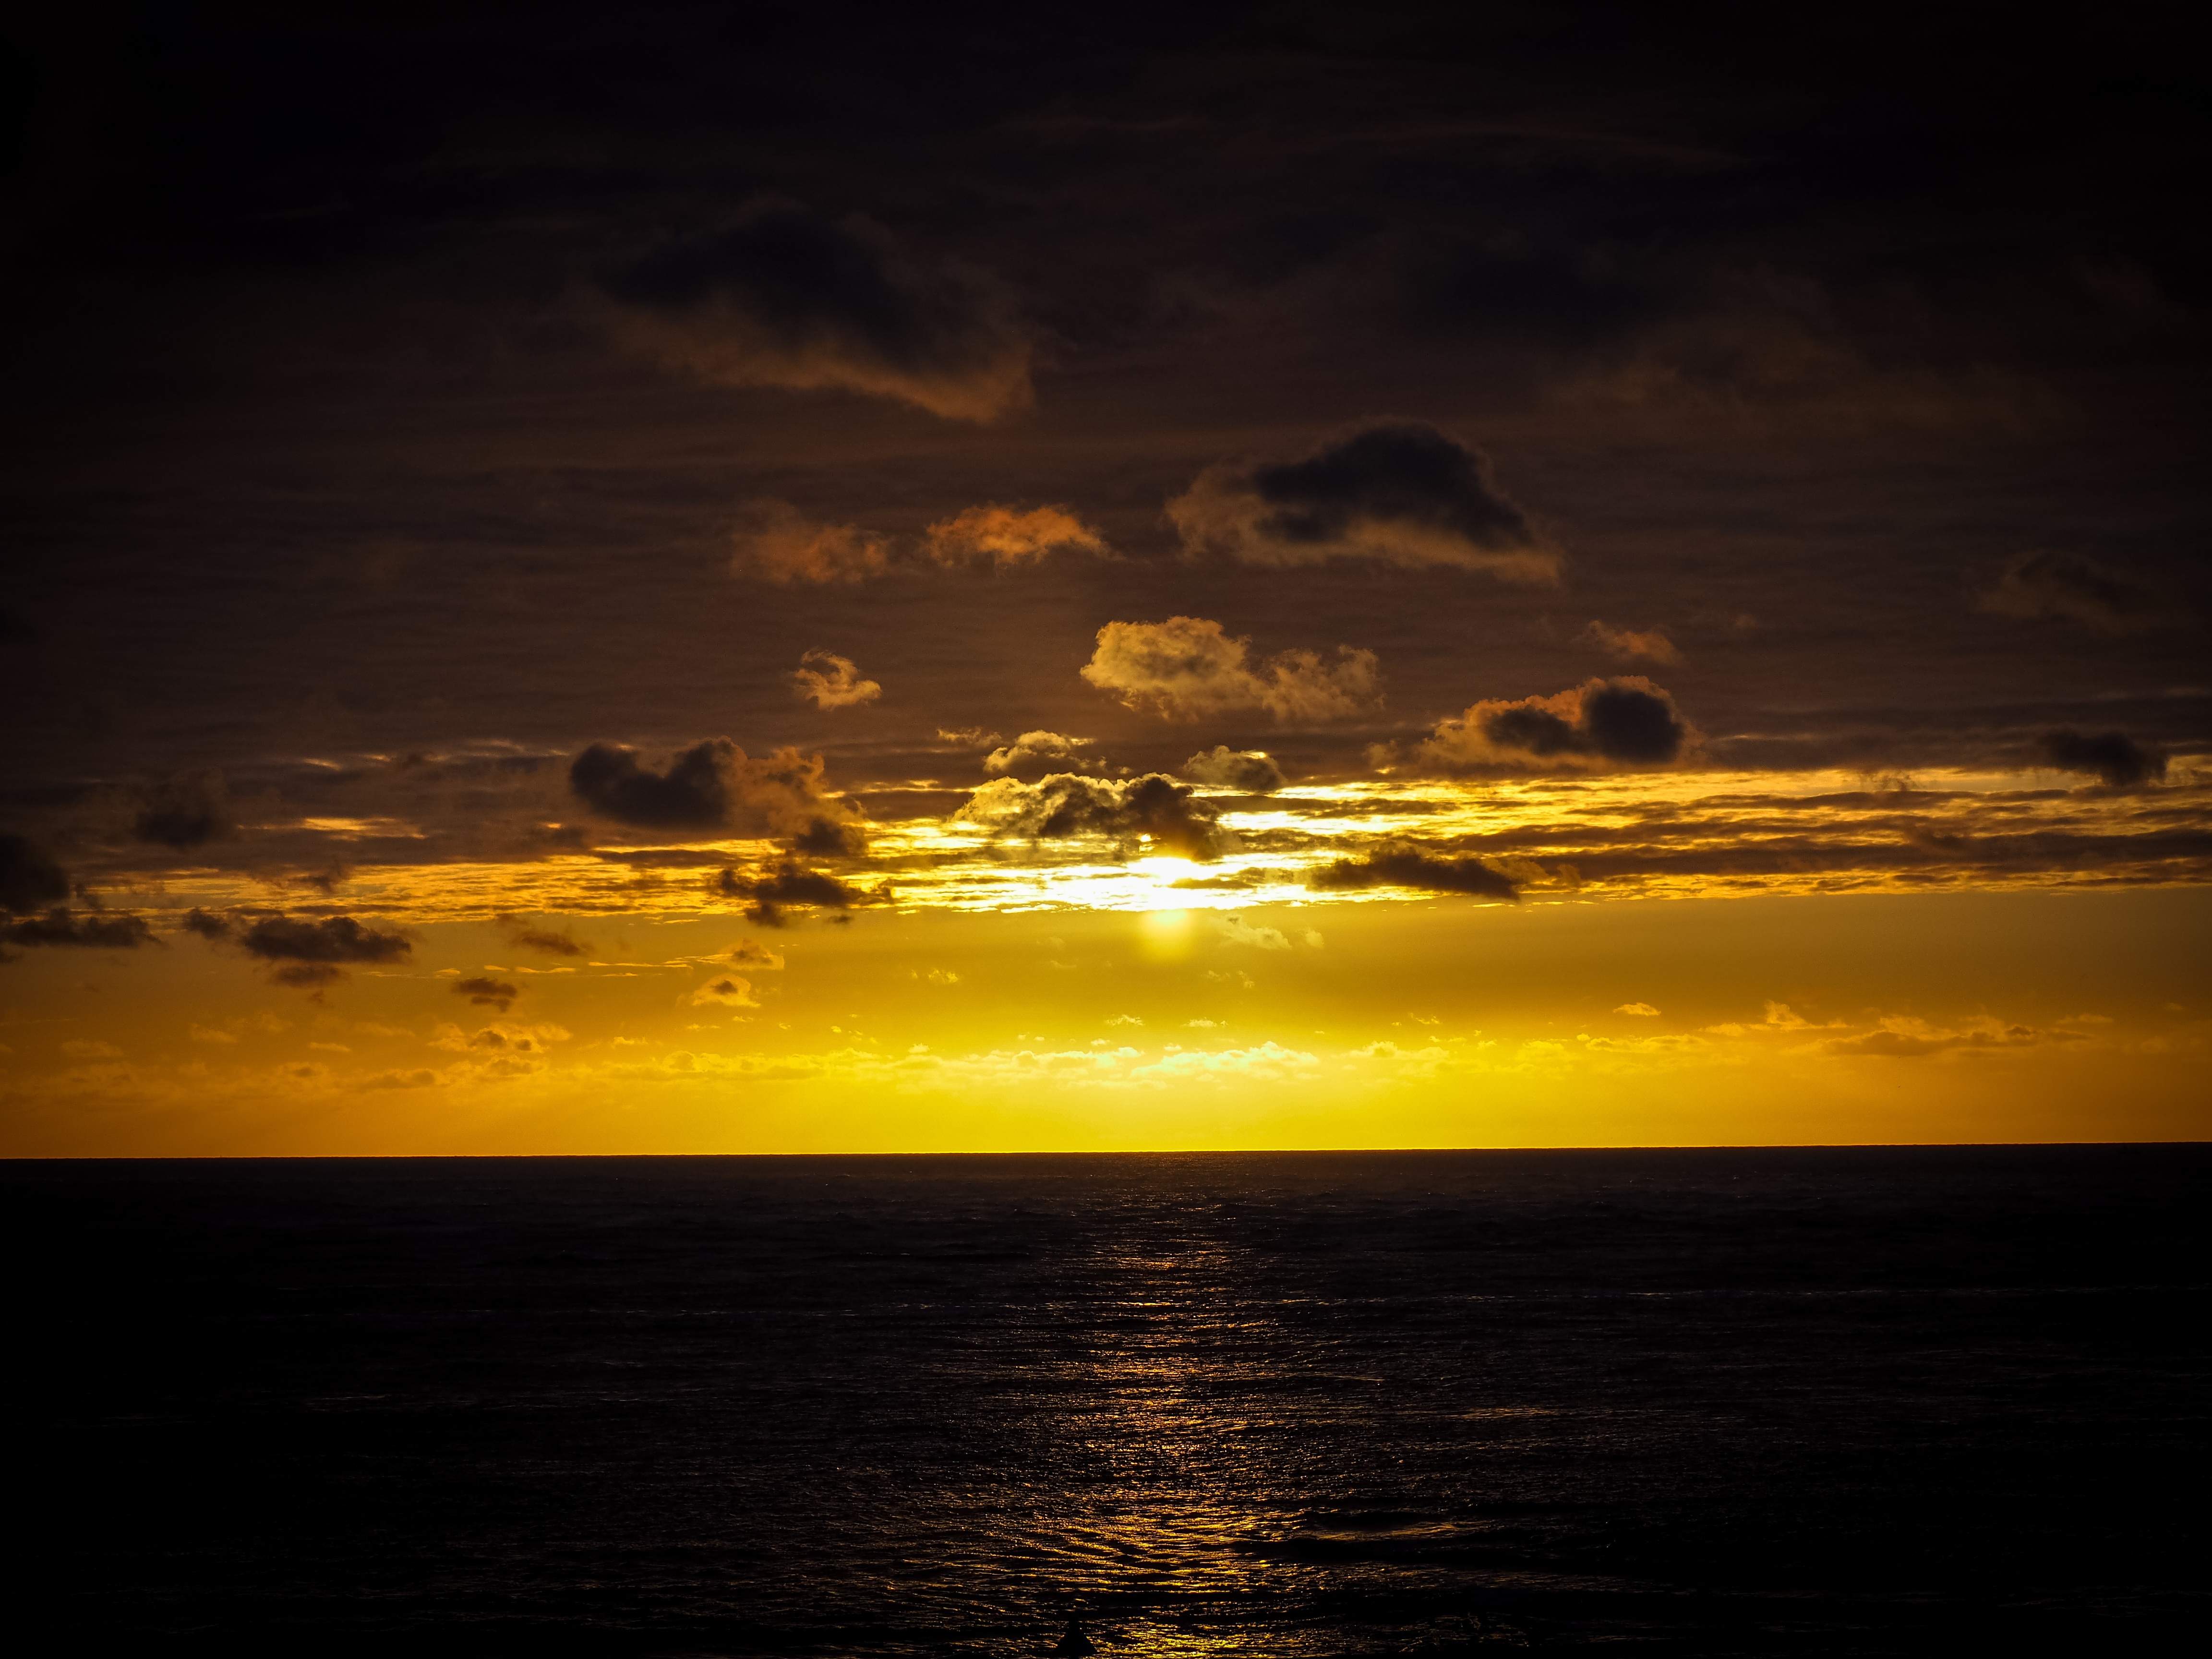
sea, coast, water, ocean, horizon, cloud, sky, sun, sunrise, sunset, sunlight, morning, wave, dawn, atmosphere, dusk, evening, reflection, abendstimmung, afterglow